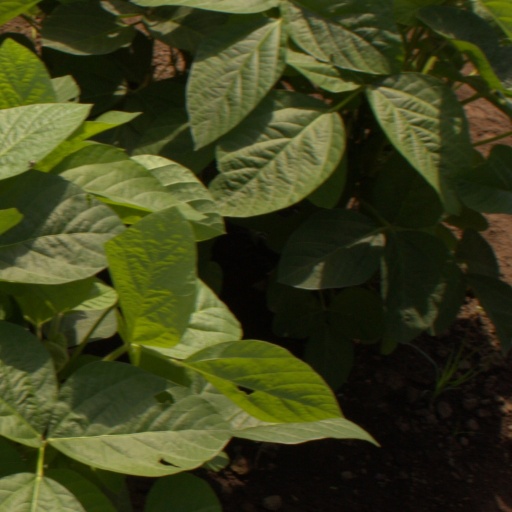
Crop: soybean